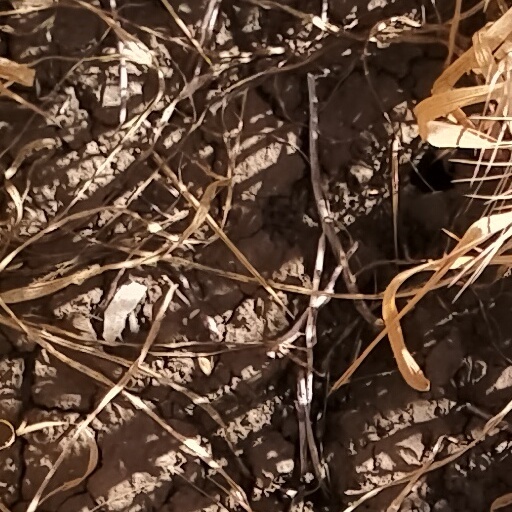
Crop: wheat